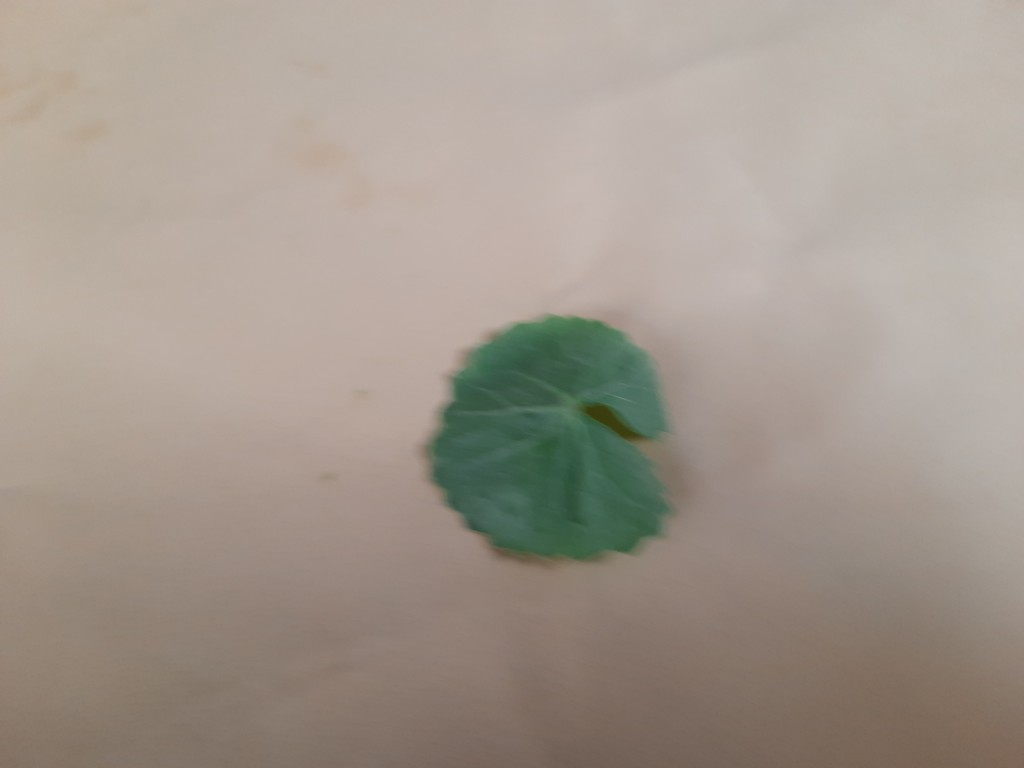
Label: Healthy